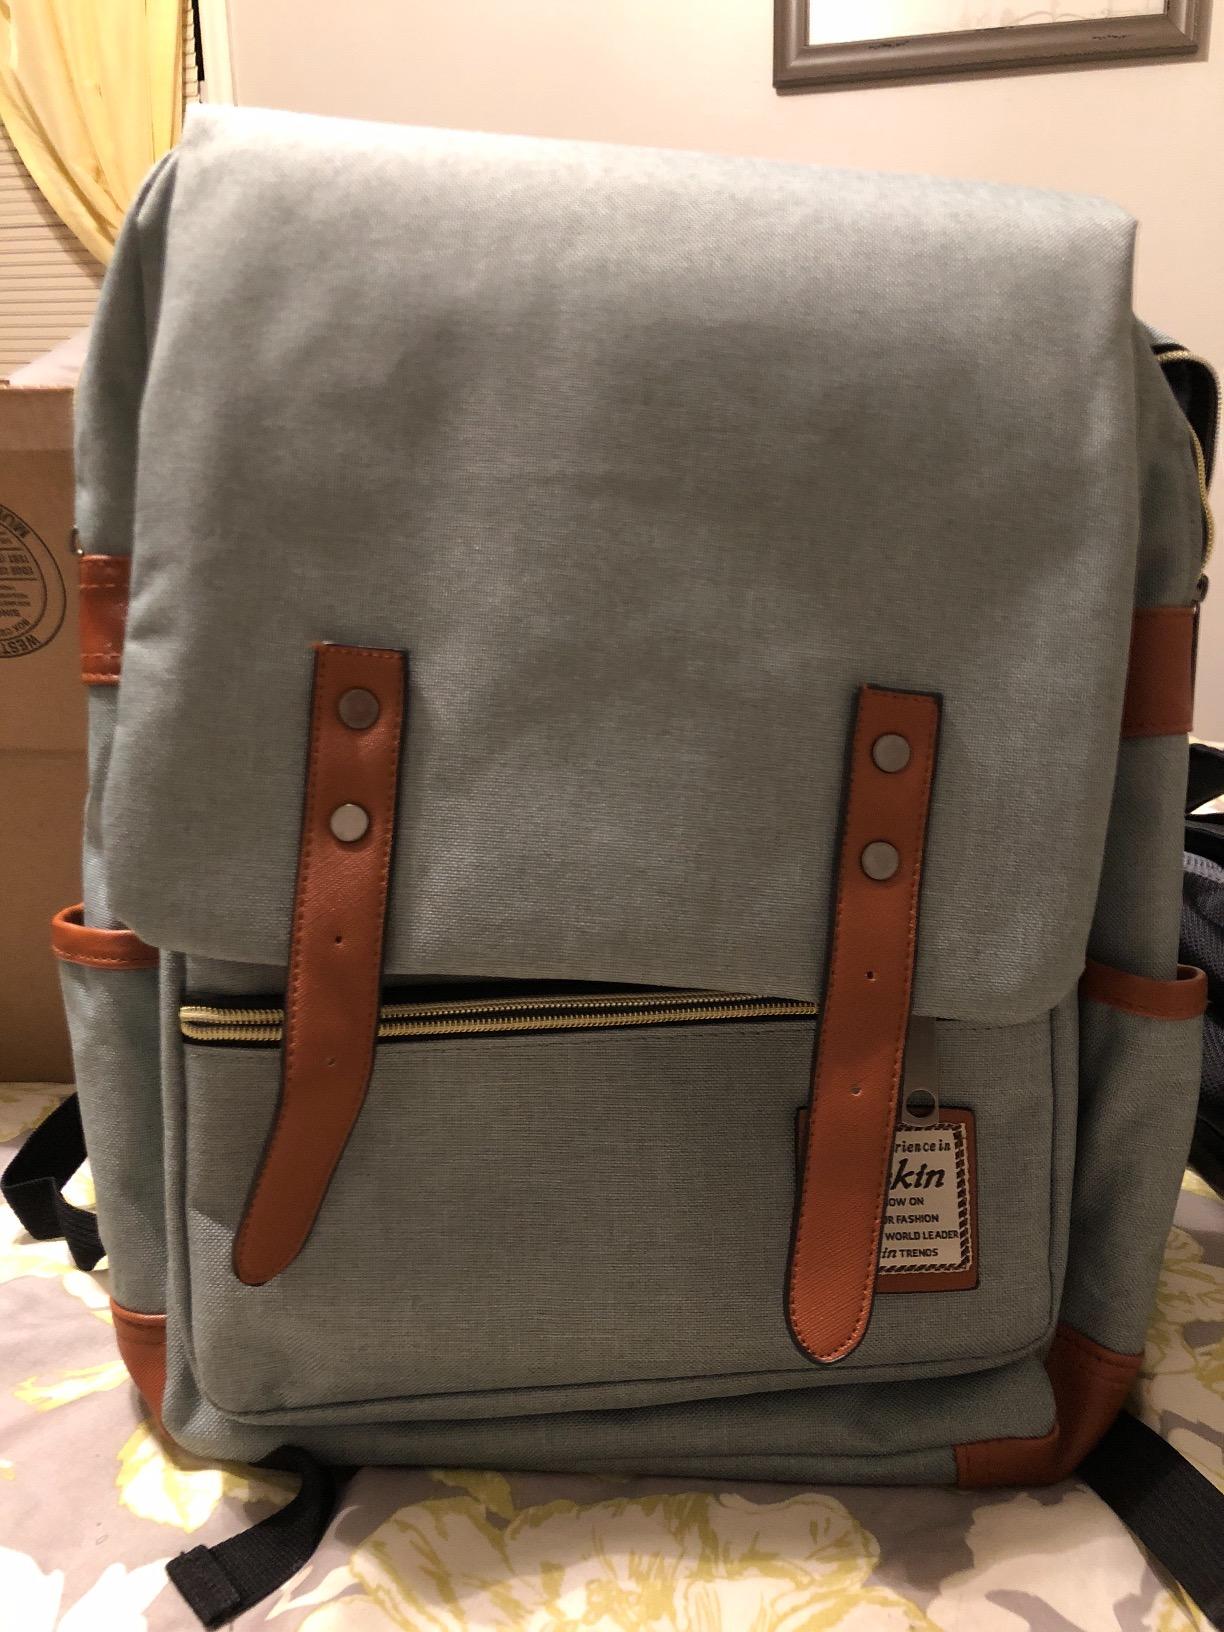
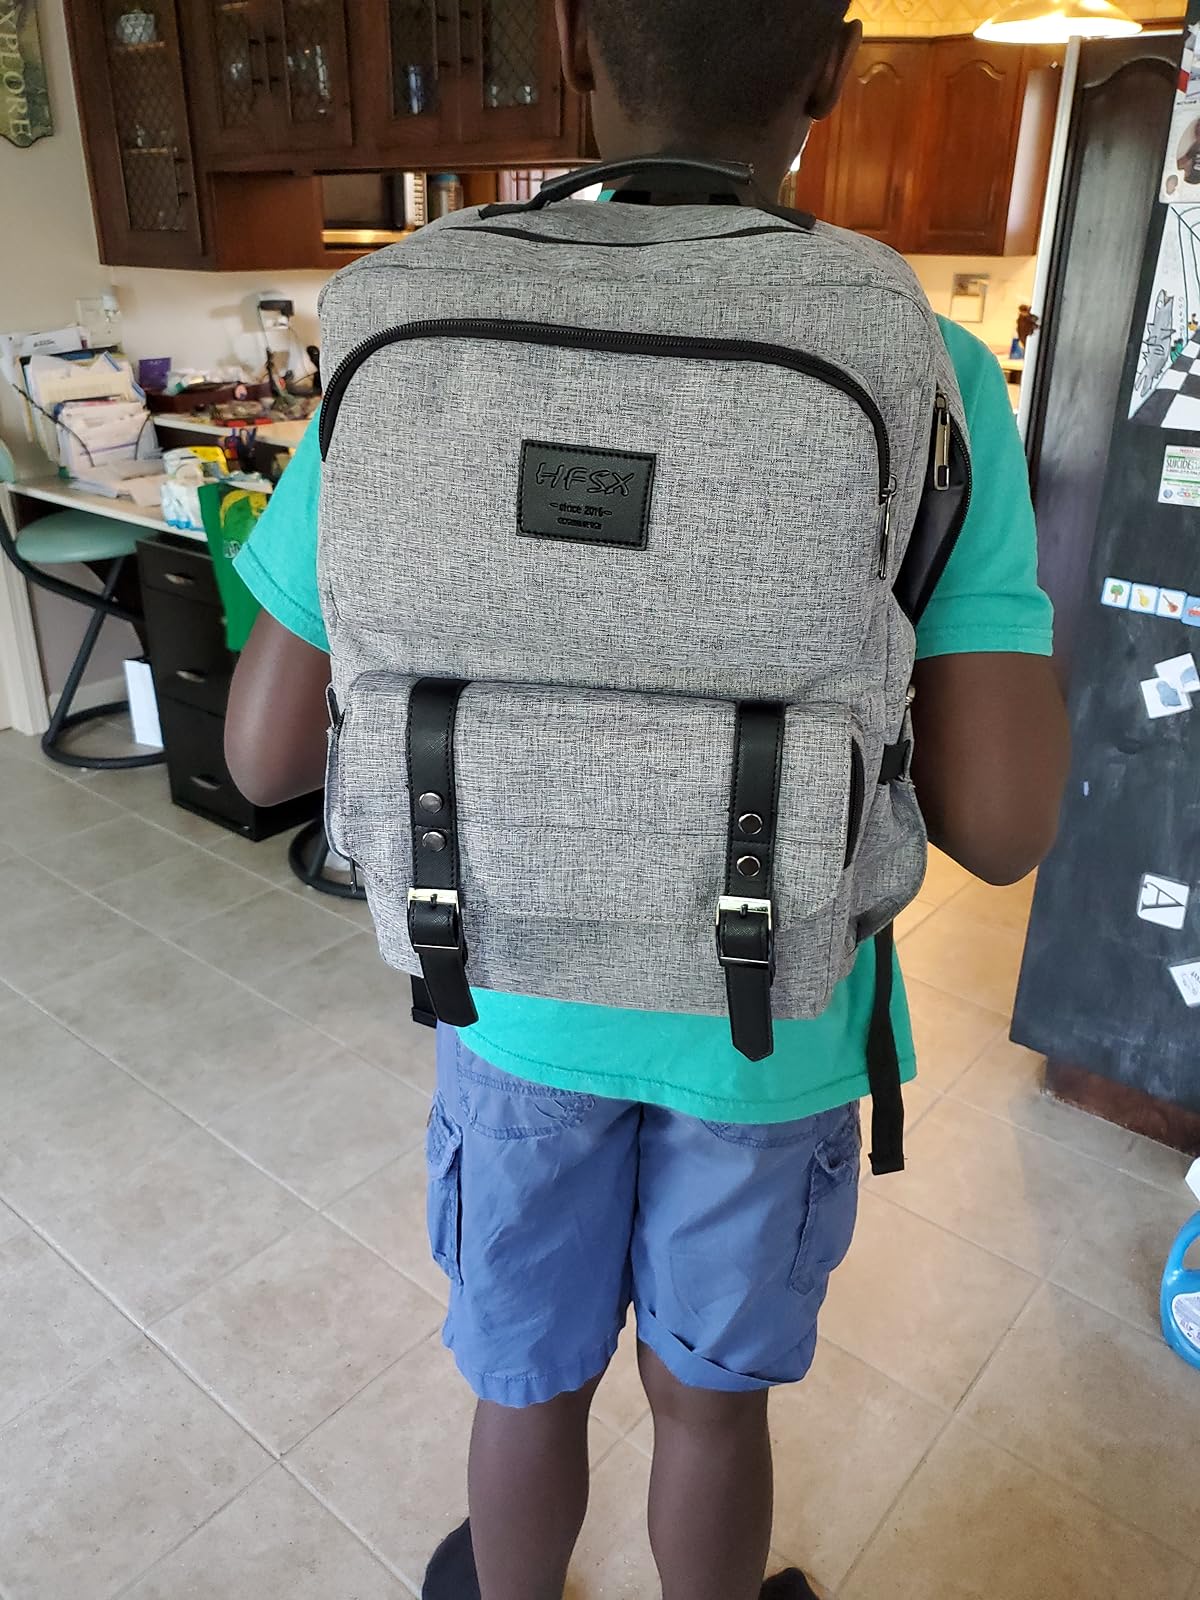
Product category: bag
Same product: no